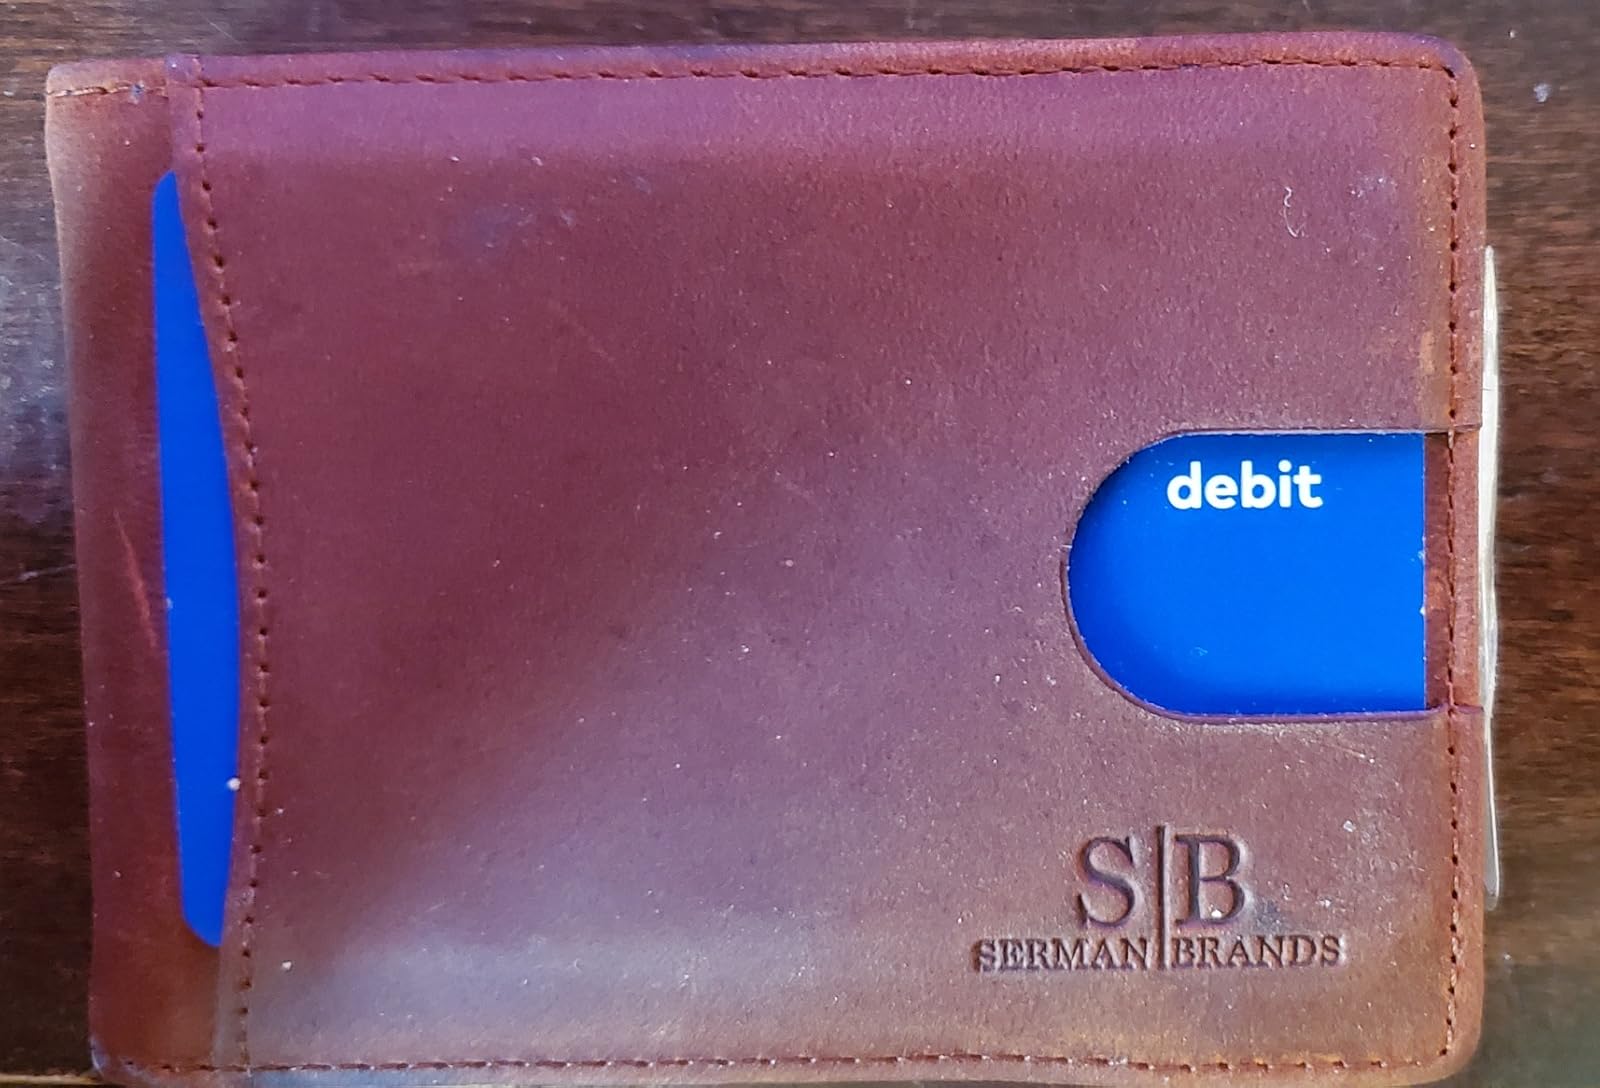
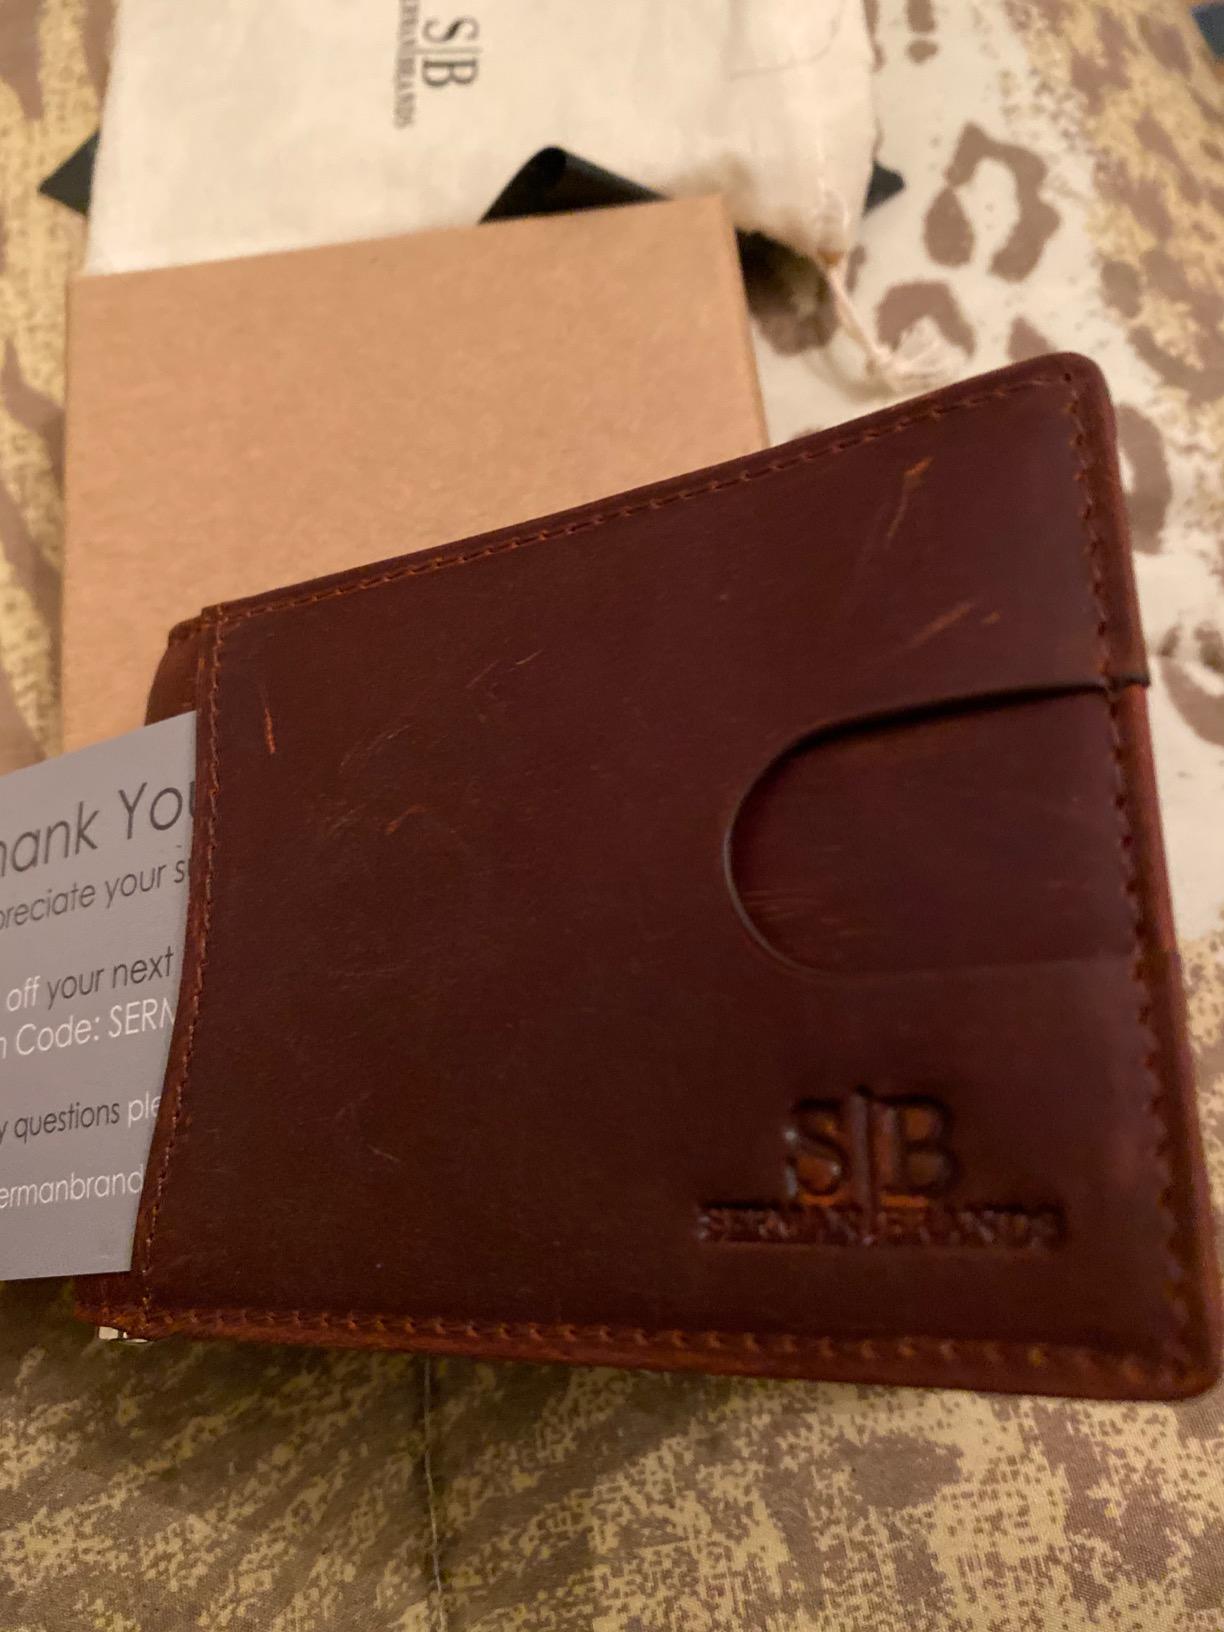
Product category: accessories_wallet
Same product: yes